Kalighat painting

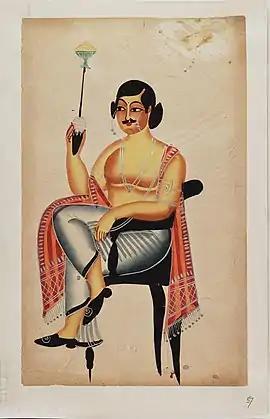
A "Babu" with a hookah. Note the features of this painting - for Archer these features represented a Western influence, while other critics like Ajit Ghose defended the Kalighat School as a truly indigenous style.

Now, after having migrated to the Kalighat region, these artists, faced with the challenge to speed up their pace of production, and under the influence of different art forms around them, substituted their usual long linear, narrative style with single frames of "chouko" (square) "pat" showing one or two figures, they also eliminated unnecessary details, left the background plain and simple, and used a basic color palette, thereby evolving in due course of time the intrinsic features of the Kalighat genre. They were aided by the import of mill-made paper and readymade paints from Britain. These artists no longer had to travel to audiences, for now potential buyers came to them; and their way of conducting business changed as they became sellers of their works, instead of entertainers who earlier used to perform their piece. Hence, there was a complete shift in their style and perspectives from their rural days once they migrated and settled in the city from the mid-eighteenth century onwards. This "basic imperative of producing pictures cheaply, quickly, and in vast numbers to cater to the growing market of the city" served as the major motivation behind the changes in form and format of these paintings as has been pointed out by scholars from W.G. Archer to Tapati Guha-Thakurta and Jyotindra Jain, until recently. These artists would set up stalls and their settlements around the main shrine of Kali, and along the "ghat" of the Adi Ganga, referring to the old abandoned riverbed flowing beside the temple premises which was the ancient course of the Ganges.